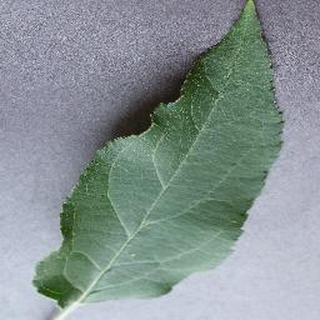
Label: healthy_apple